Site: brandenburg
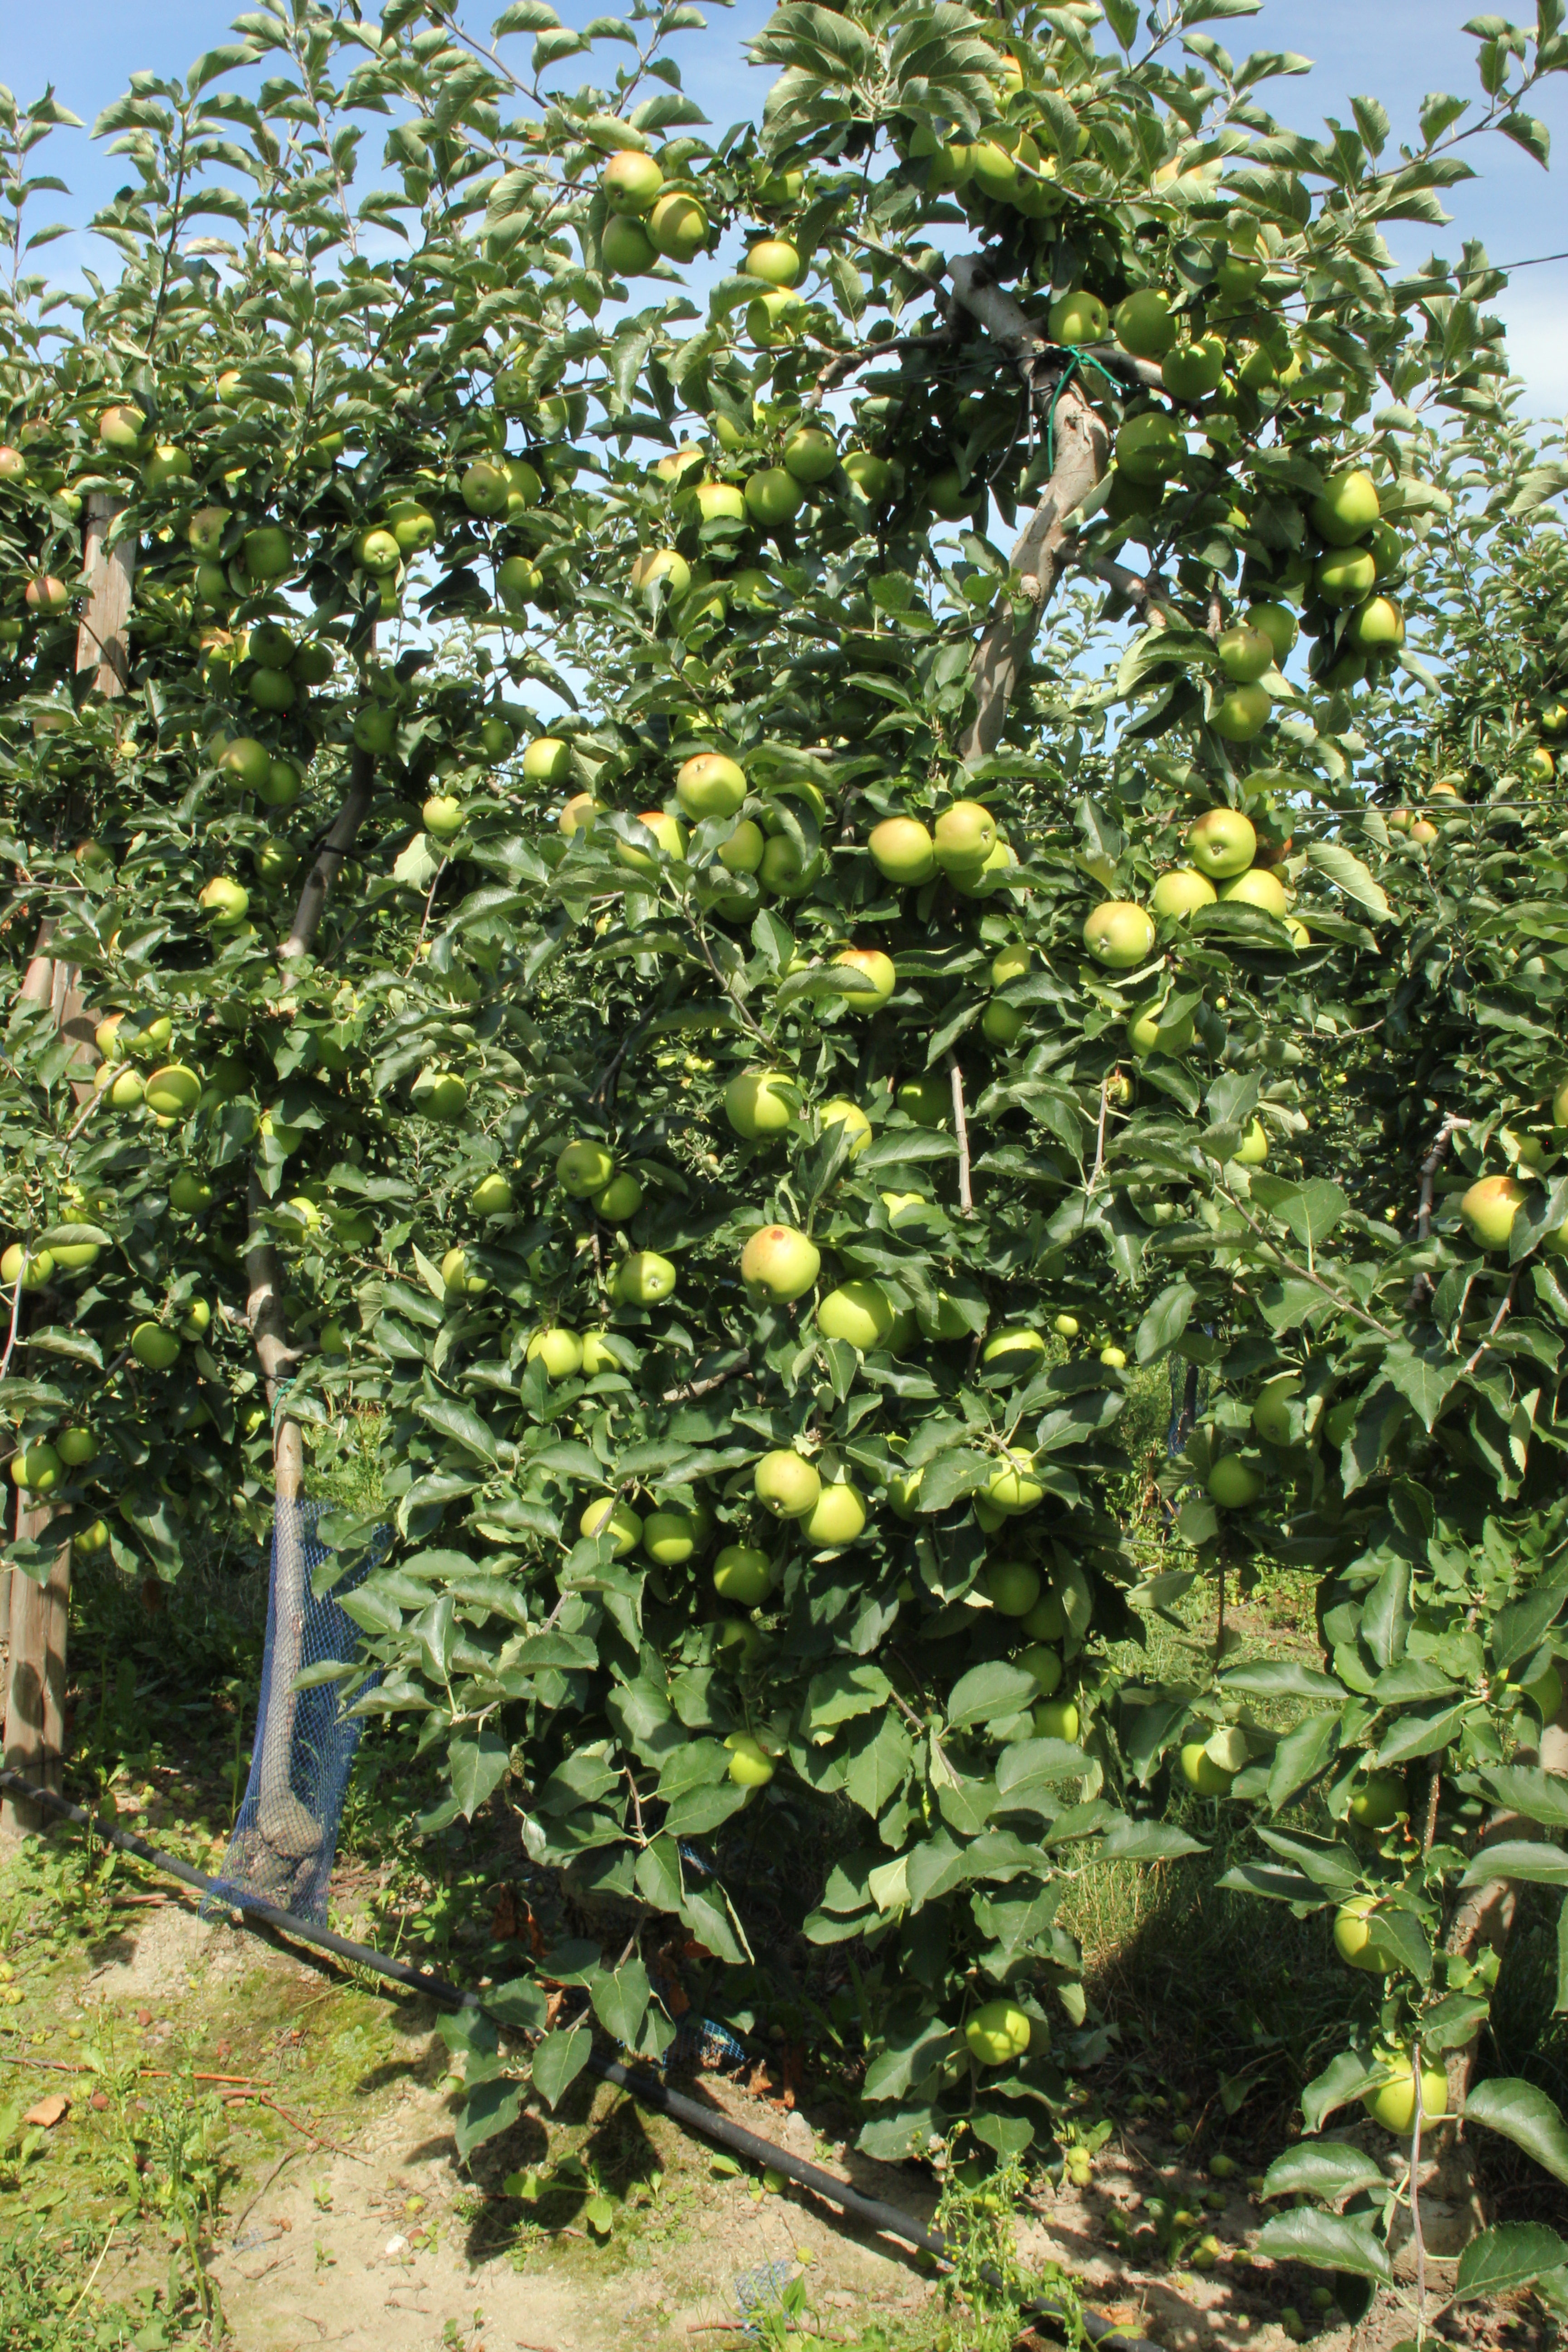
Growth stage (BBCH 77): Development of fruit